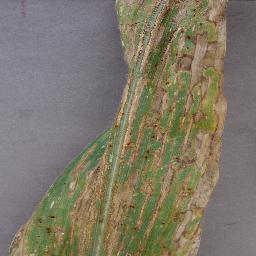
Label: Corn___Cercospora_leaf_spot Gray_leaf_spot